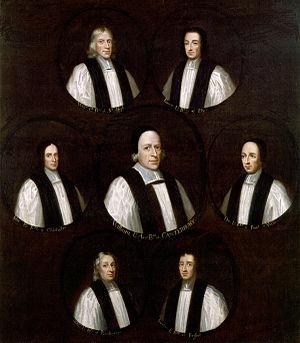
La Glorieuse Révolution d’Angleterre, aussi appelée seconde révolution anglaise est une révolution faussement décrite dans un premier temps comme « pacifique » (1688–1689). Le terme est à nuancer tout d'abord en raison des combats sévères qui opposèrent les partisans catholiques à l'armée néerlandaise de Guillaume III, ainsi qu'à cause de la sanglante contre-révolution qui s'ensuivit en Irlande peu de temps après. Elle eut pour conséquence de renverser le roi Jacques II d'Angleterre (Jacques VII d'Écosse) et provoqua l’avènement de la fille de celui-ci, Marie II, et de son époux, Guillaume III, prince d'Orange, appelés sur le trône par le Parlement anglais. La révolution renforça la monarchie mixte et réaffirma le rôle du Parlement face à la Couronne.